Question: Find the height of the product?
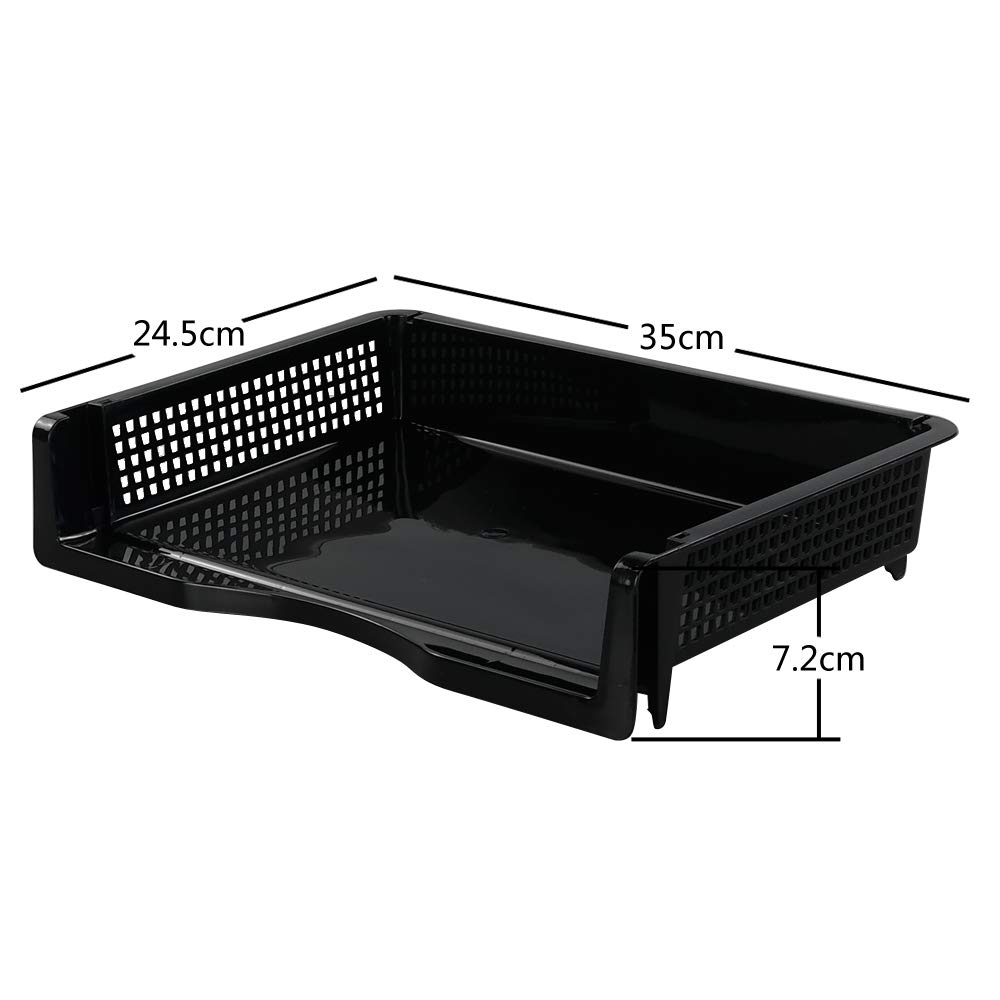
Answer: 7.2 centimetre